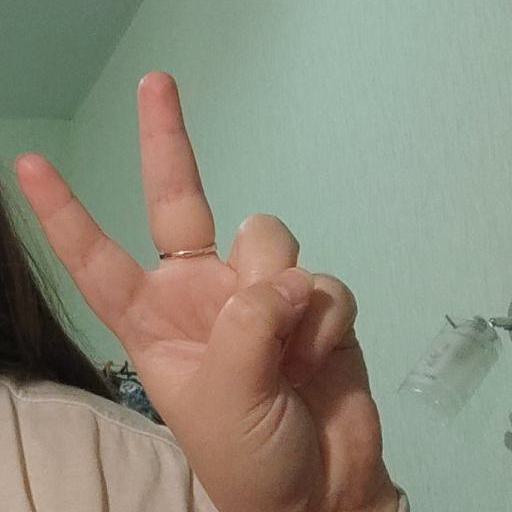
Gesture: peace